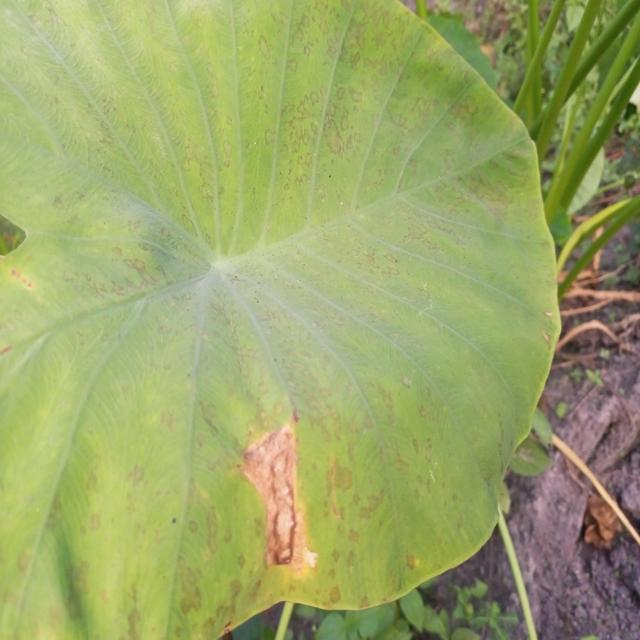
Label: Mid_Blight